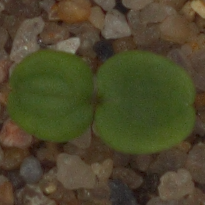
Label: cleavers